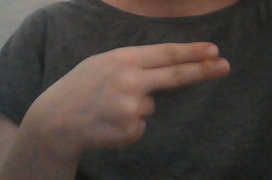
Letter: ain